Patrick Keely

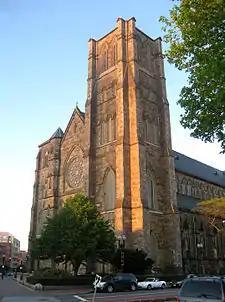
North and west facades of the Cathedral of the Holy Cross in Boston

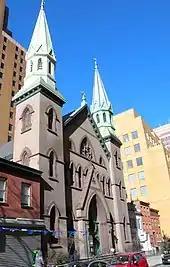
St. Boniface Church, Brooklyn

The three largest cathedrals in New England, Boston and Providence (both still standing), along with Hartford (lost to fire in 1956), were among Keely's greatest accomplishments.